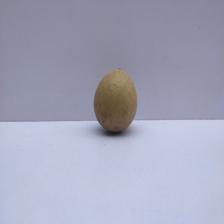
Size: Medium